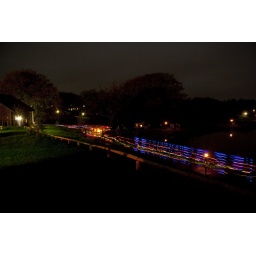
Lots of people carried various lights and pumpkin lamps around the lake at night.